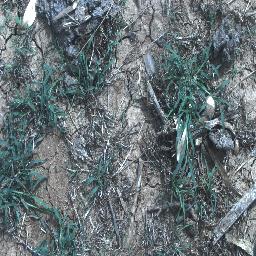
Label: negative